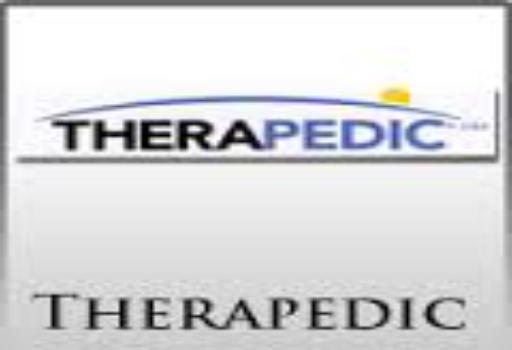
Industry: Necessities